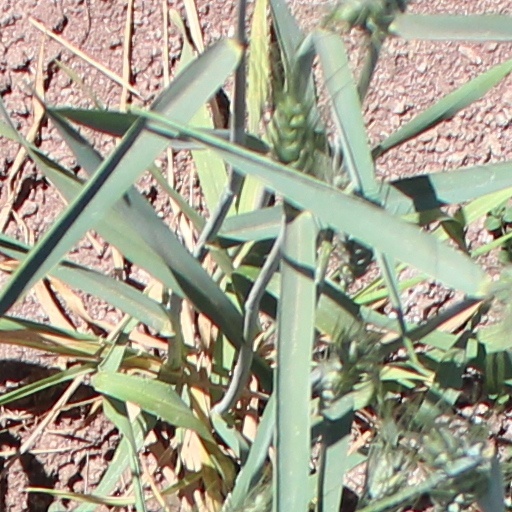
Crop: wheat